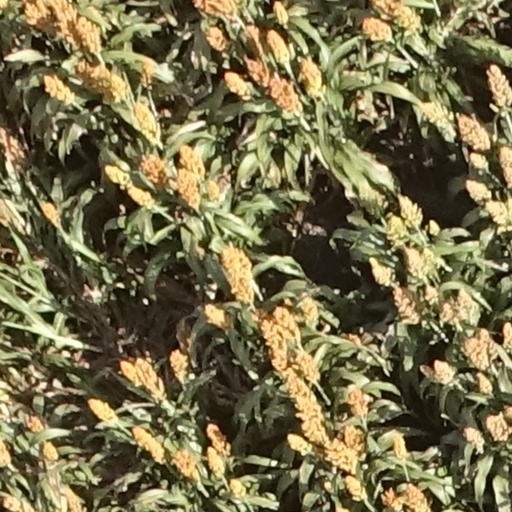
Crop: sorghum